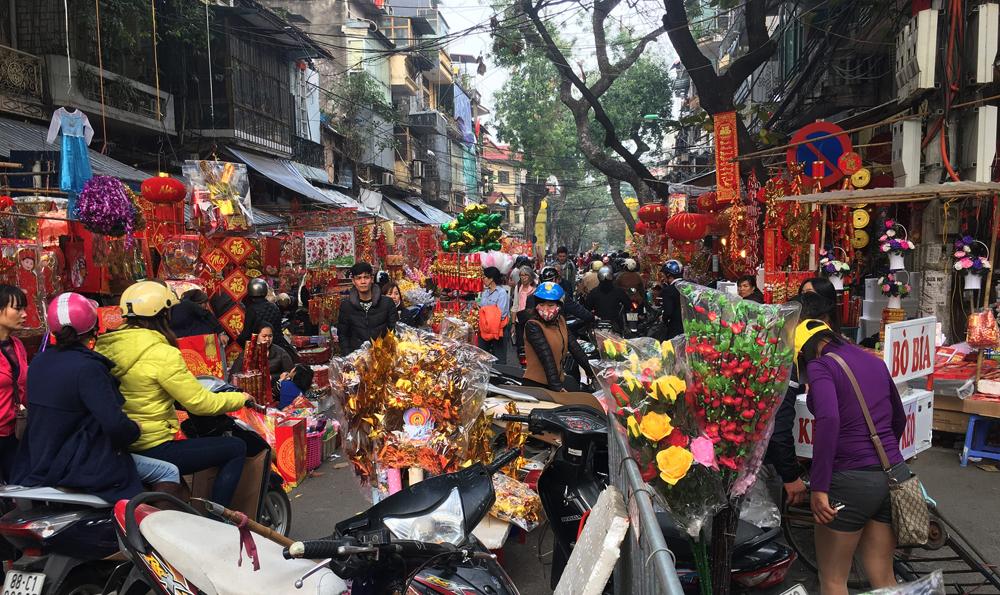
ở trong khu chợ có nhiều đồ trang trí dịp tết đang được bày bán